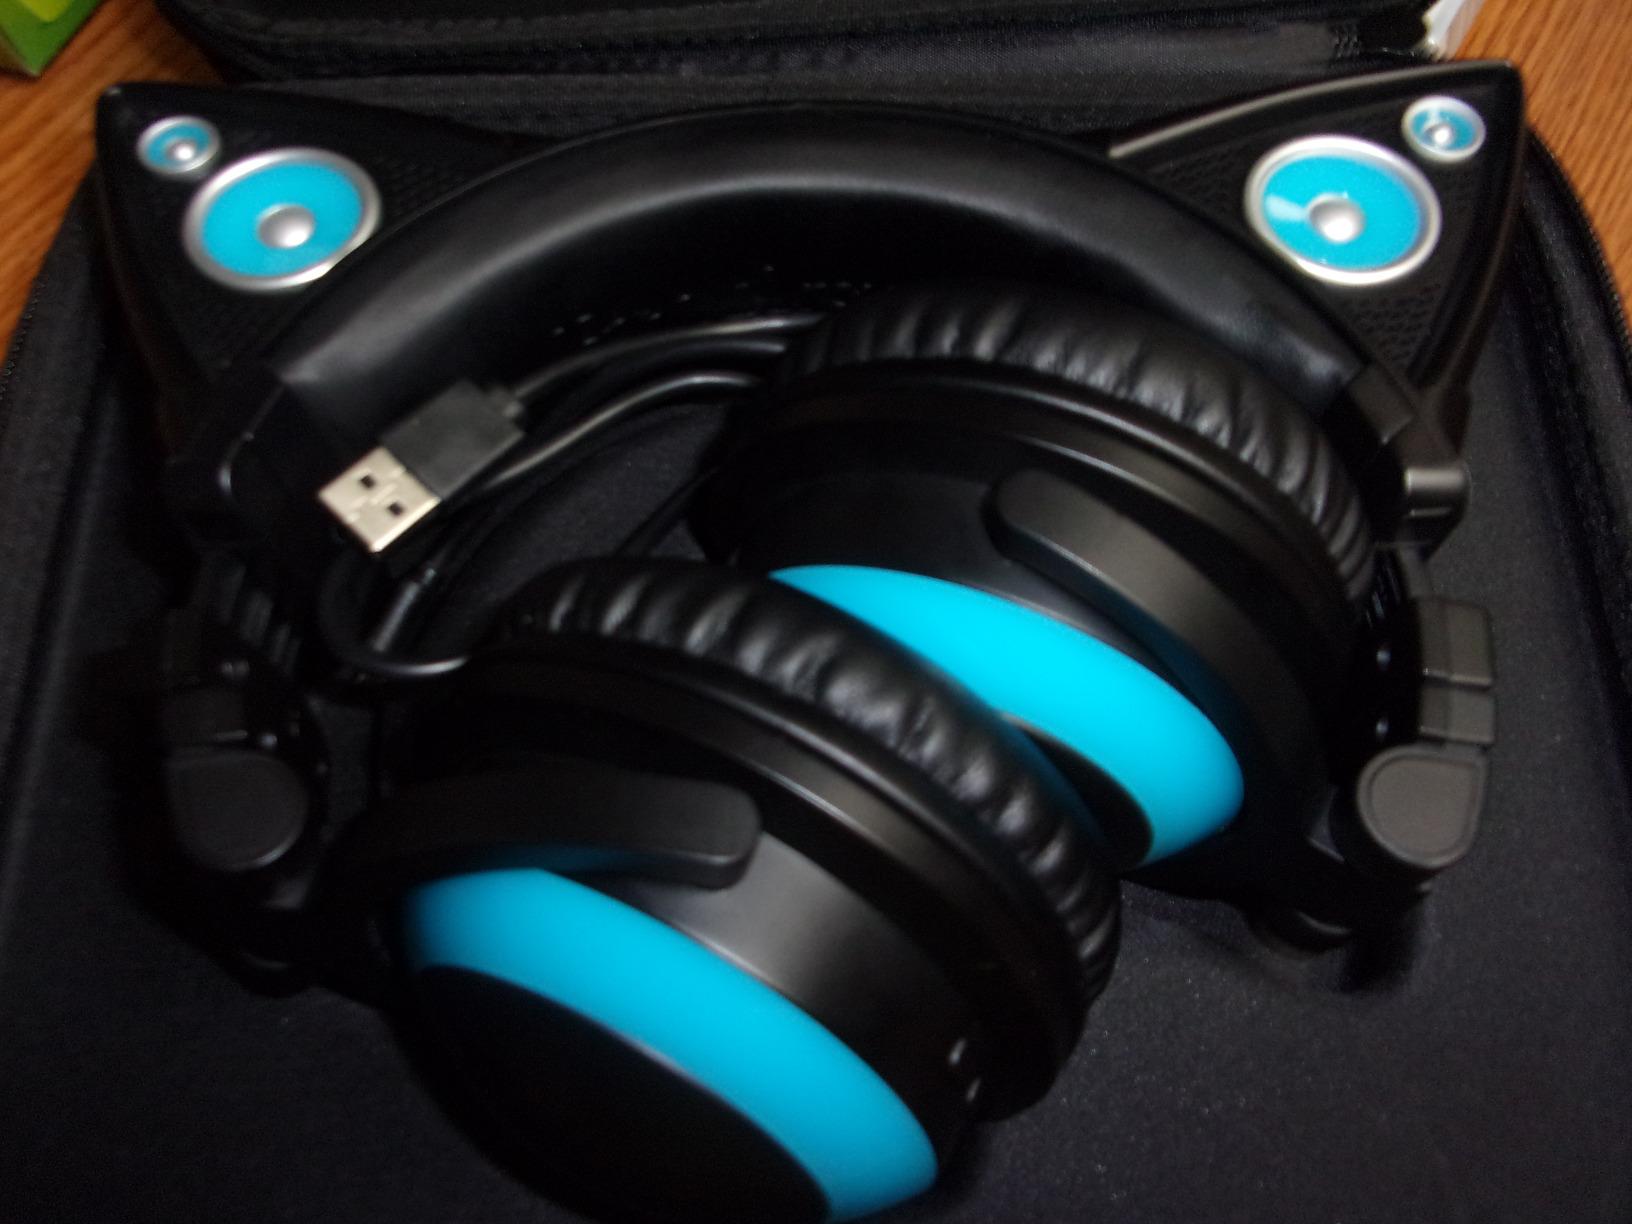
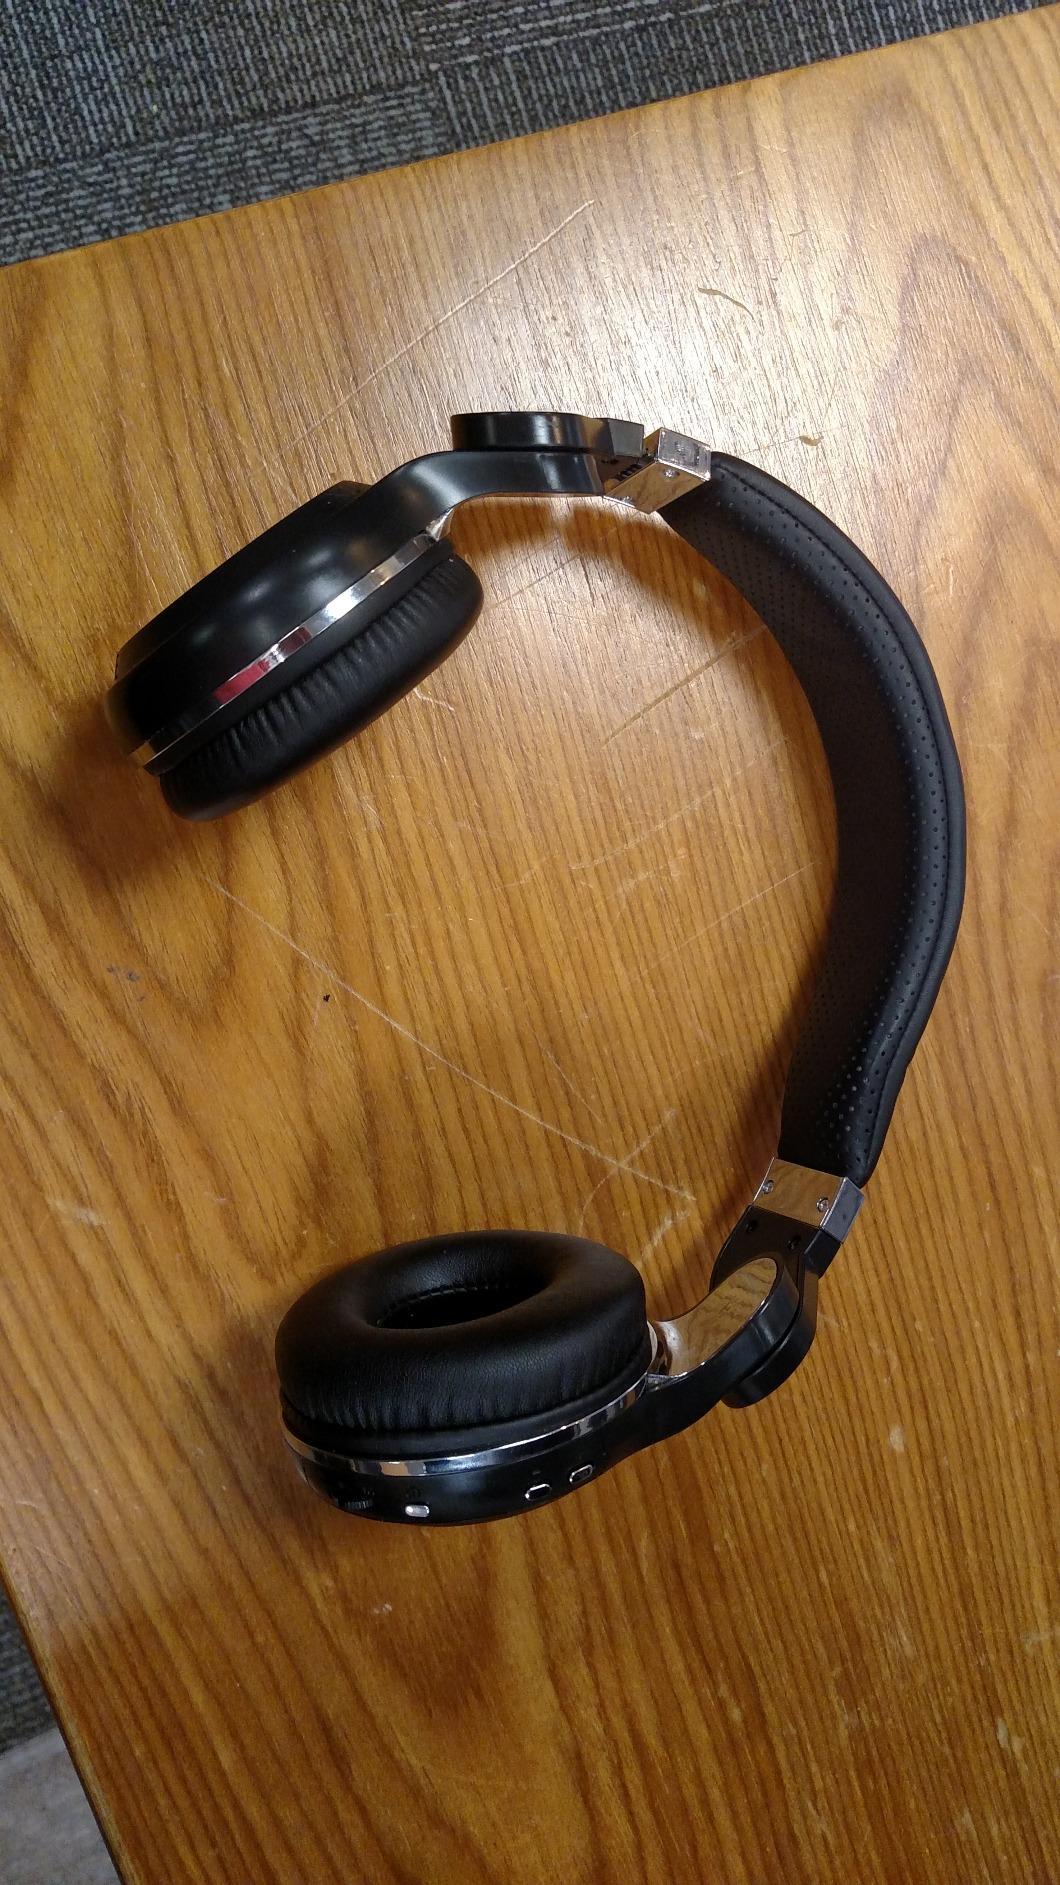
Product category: headphones
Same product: no